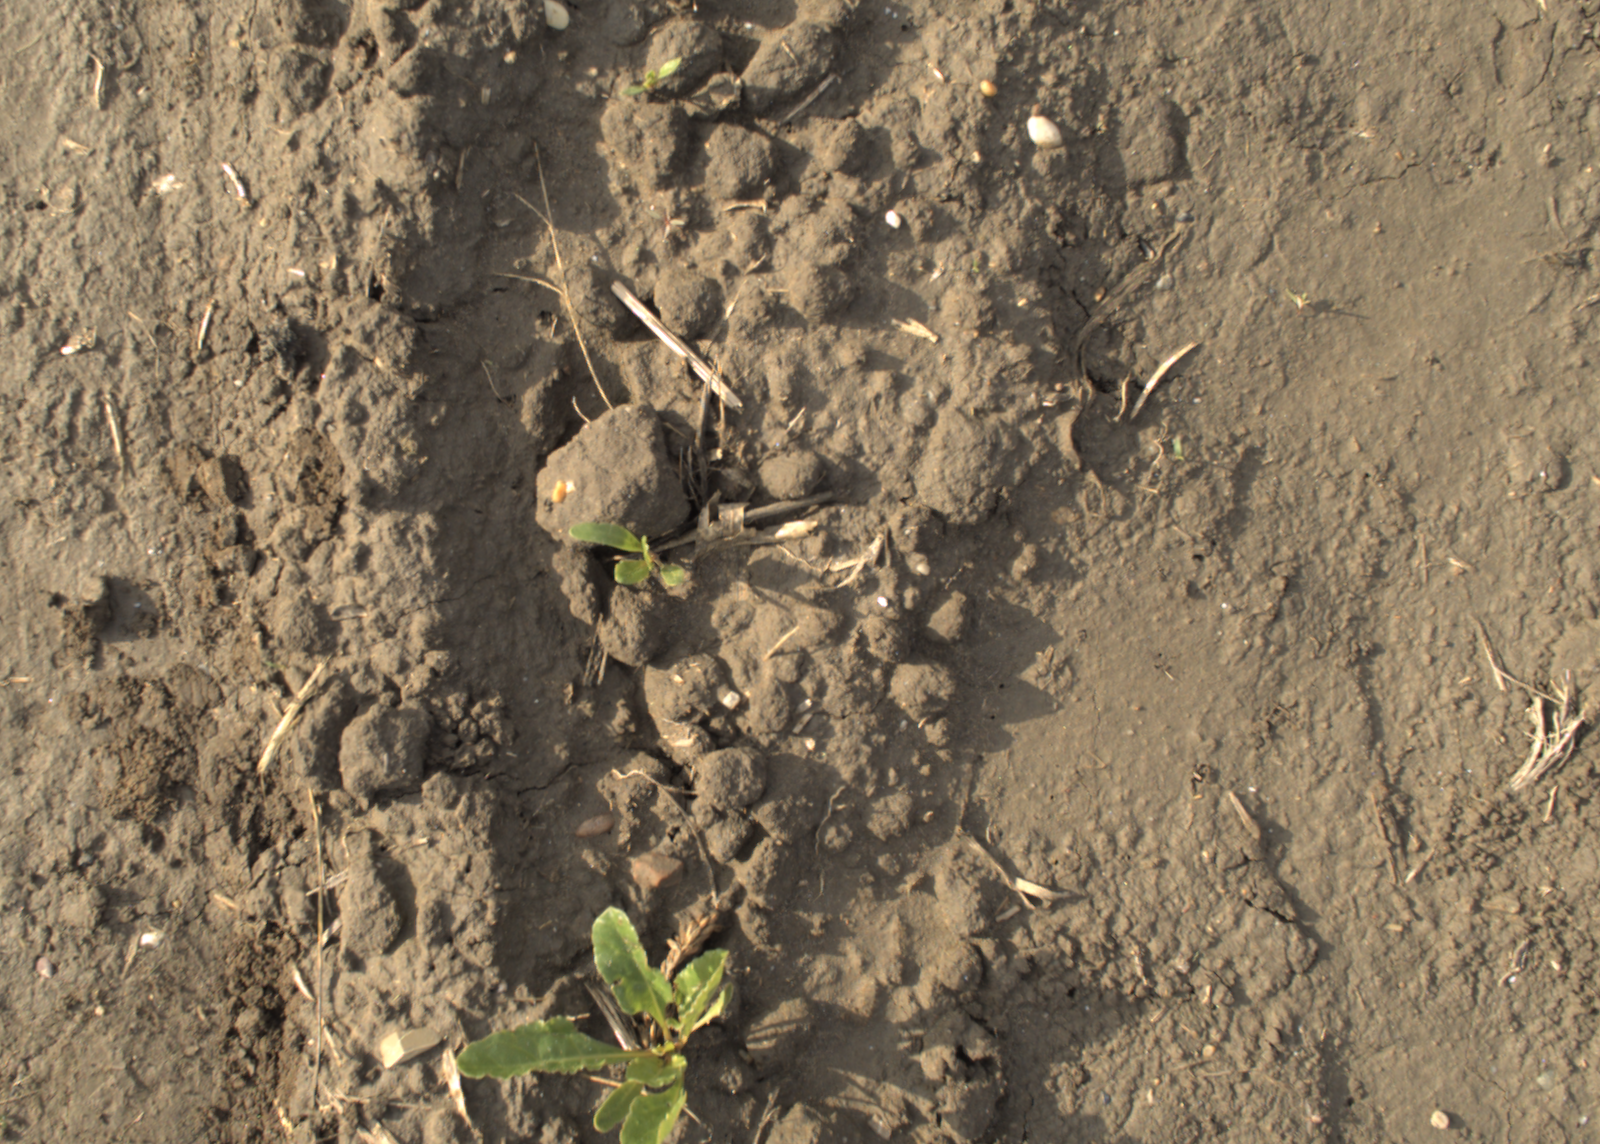
Capture date: 13.10.2021 10:04:09
Weather: mixed
Wind: strong
Seeding date: 02.09.2021
Plant canopy height (mm): 956